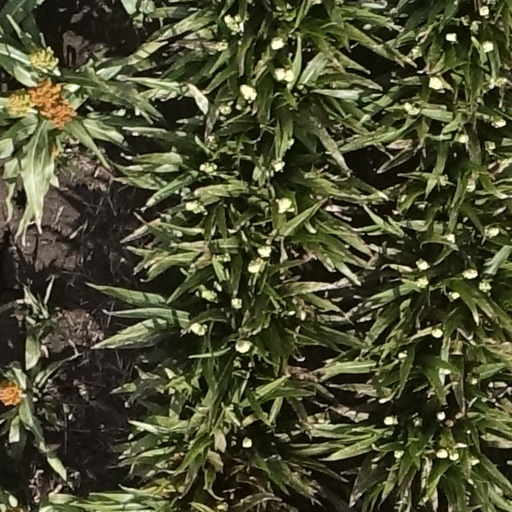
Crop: sorghum